Tortington

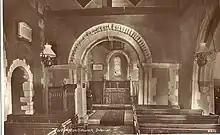
Interior of St Mary Magdalene's Church, Tortington c.1920

During the 19th century restoration, funded by local farmer George Coote, the roofs were stripped and the chancel roof probably completely rebuilt. But the rafters and the beams of the nave are of medieval origin. The vestry was added in 1892 and the bellcote was rebuilt once again in 1904 by Philip Mainwaring Johnston, the architect and historian, to whose scholarship we owe much of our knowledge of this and other local churches.